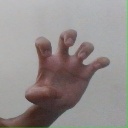
अक्षर: झ